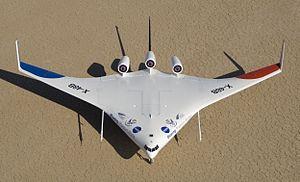
Le Boeing X-48 est un avion expérimental de petites dimensions développé par l'Université de Cranfield, Boeing et la NASA pour tester les configurations d'aile volante à fuselage intégré.
Depuis les débuts de l'aviation, de nombreuses configurations d'aile ont été imaginées pour assurer la sustentation des « plus lourds que l'air », expression utilisée dès les années 1860. Copiant parfois dans un premier temps celles des animaux volants, les ailes vont au début du XXᵉ siècle adopter les dispositions que l'on connait aujourd'hui.
Les avions-X, ou X-planes en anglais, sont une série d'aéronefs expérimentaux, développés par les États-Unis en vue d'étudier et de développer des technologies novatrices ou de nouveaux concepts aérodynamiques. Certains de ces appareils, comme les Bell X-1 et North American X-15 ont été très médiatisés, le plus souvent pour faire valoir l'avance technologique américaine, d'autres comme le X-16 ont été entourés du plus grand secret. Le premier avion-X, le Bell X-1 fut piloté par Chuck Yeager le 19 janvier 1946.